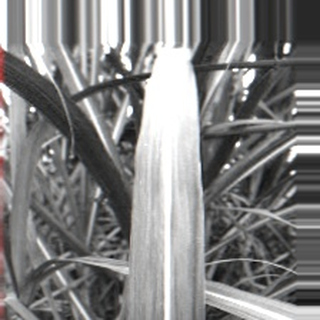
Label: sugarcane_bacterial_blight